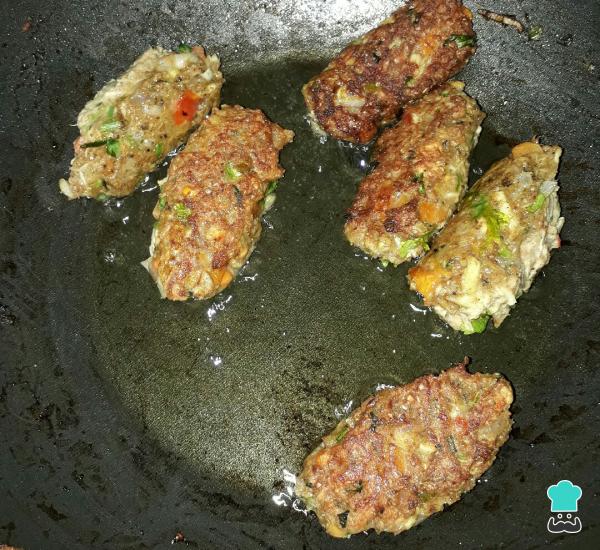
Agregar 3 o 4 cucharadas de aceite en la sartén y freír las croquetas de pechuga de pollo a fuego lento o bajo para que no se quemen. Una vez que el aceite esté caliente, pones tus croquetas y quedaran muy crujientes y ricas.